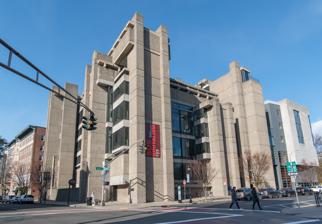
Building: Rudolph Hall
Country: United States of America
Year built: 1963
Brutalist building in New Haven, Connecticut Rudolph Hall in 2022, showing the 2008 addition to the right of Paul Rudolph's original Brutalist structure Rudolph Hall (built as the Yale Art and Architecture Building, nicknamed the A & A Building , and given its present name in 2007 ) is one of the earliest and best-known examples of Brutalist architecture in the United States. Completed in 1963 in New Haven , Connecticut , the building houses Yale University's School of Architecture . Until 2000, it also housed the School of Art . Construction Designed by the building's namesake, architect Paul Rudolph , the complex building contains more than 30 floor levels in its seven stories. The building is made of ribbed, bush-hammered concrete. The design was influenced by Frank Lloyd Wright 's Larkin Administration Building in Buffalo, New York , and the later buildings of Le Corbusier . History The building was dedicated on November 8, 1963, to wide praise by critics and academics . It received several prestigious awards, including the Award of Honor by the American Institute of Architects . New York Times architecture critic Ada Louise Huxtable called it "a spectacular tour de force ." But the building also had detractors from the start. In a speech at the dedication ceremony, architecture historian Nikolaus Pevsner bemoaned what he called the structure's oppressive monumentality. Over the following decade, the critical reaction to the building became more negative. A large fire on the night of June 14, 1969, caused extensive damage. The fire was rumored to have been set by anti-establishment protesters, but this charge has remained unproven. During the repairs, many changes were made to Rudolph's original design. Mezzanine levels were inserted, spaces broken up, and double-glazing added. Later, a renovation scheme by Beyer Blinder Belle was commissioned but only partially executed, if at all. In 2000, the School of Art moved out to its own building. As the building approached its 40th year, appreciation of the structure had increased to the point that Yale began planning a renovation and addition. In 2001, initial commissions were given to David Childs of Skidmore, Owings & Merrill for the former and Richard Meier for the latter. Then Yale "parted ways" with those two, and gave the commission to Gwathmey Siegel & Associates Architects , whose Charles Gwathmey was a Yale Architecture alumnus and former student of Rudolph's. Yale spent $126 million on the project between 2007 and 2008, including a $20 million gift for the purpose from alumnus Sid Bass . The renovation returned the building to more closely hew to Rudolph's design. At the same time, an addition was built with classroom and office space, two lecture theatres, a cafe, and a ground-floor library. In 2014, the building received the Landmark Plaque, the highest honor bestowed by the New Haven Preservation Trust. See also Yale School of Architecture Yale School of Art References